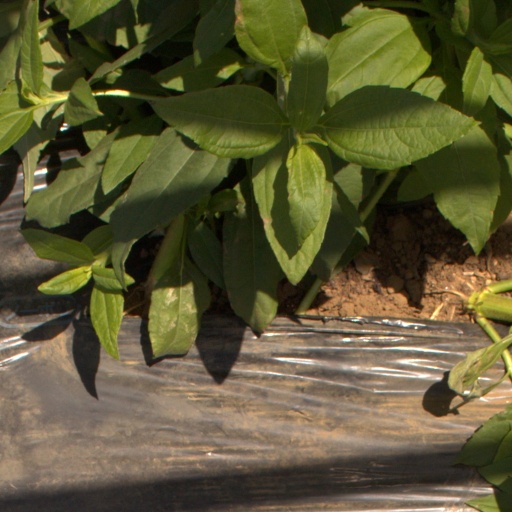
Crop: Jerusalem artichoke